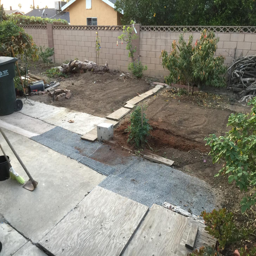
this is what my backyard looked like when i started .